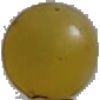
Label: Grape White 3